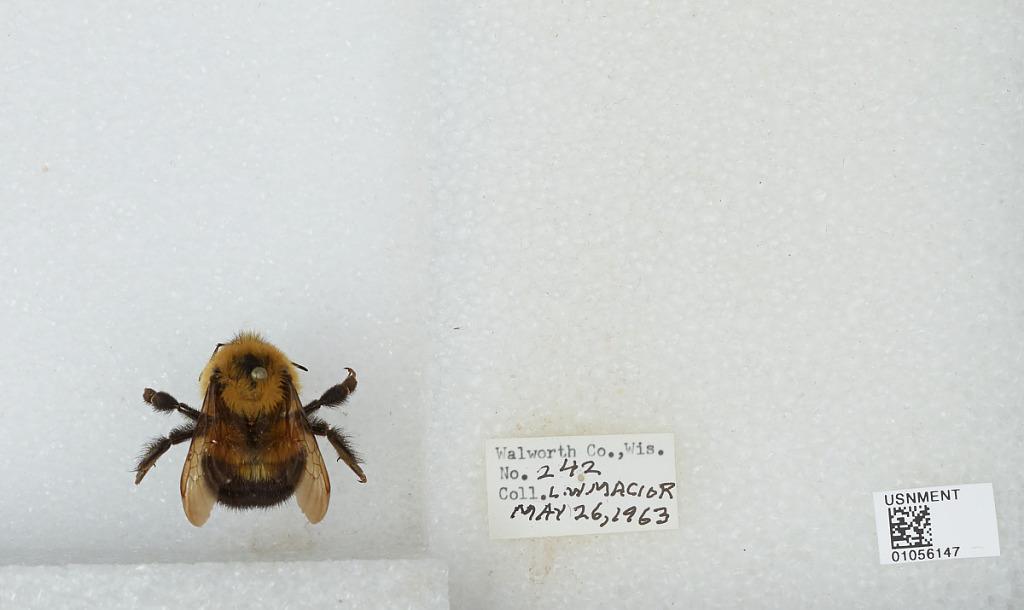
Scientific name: Bombus (Pyrobombus) bimaculatus Cresson
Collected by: L. Macior
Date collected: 1963-5-26
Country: United States
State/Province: Wisconsin
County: Walworth
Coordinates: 42.67, -88.54